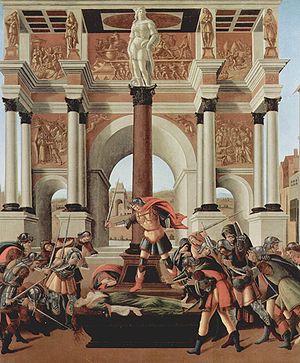
Lucretia
Lucretias død af Sandro Botticelli
Lucretia var en romersk, mytologisk figur, hvis dyd medvirkede til afslutningen af det romerske kongedømme og indførelsen af republikken. Romerne har brugt Beretningen om Lucretia som forklaring på deres yderst fjendtlige indstilling til kongetitlen.